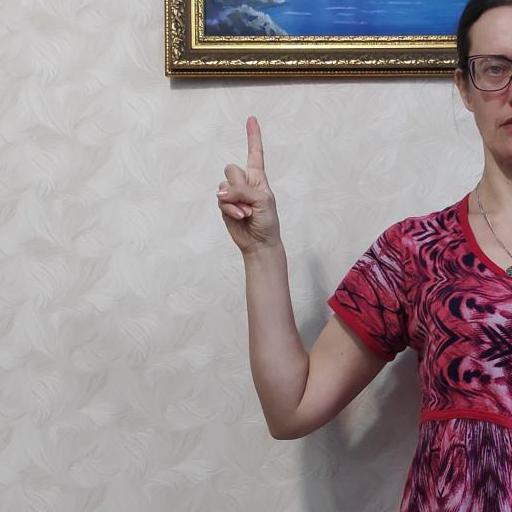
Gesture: one